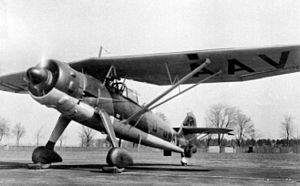
Westland Lysander
Henschel Hs 126
Westland Lysander var et britisk observations- og let forbindelsesfly fra 2. verdenskrig. Det opnåede berømthed for sin evne til at lette og lande fra korte, uforberedte baner samt for dets anvendelse af S.O.E. til at in- og exfiltrere det tyskbesatte Frankrig med agenter. Britiske fly til nærstøtte for hæren fik typisk navn efter feltherrer, i dette tilfælde spartaneren Lysandros.